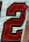
Number: 2